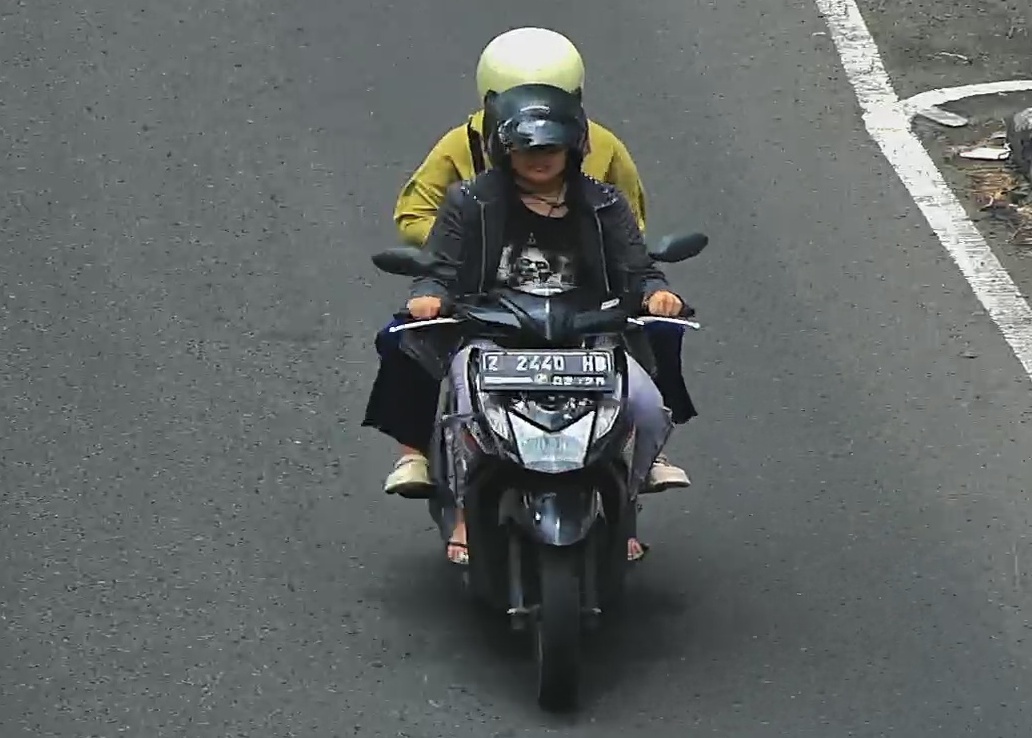
person-with-helmet: 2
person-without-helmet: 0